St Tallanus' Church, Talland

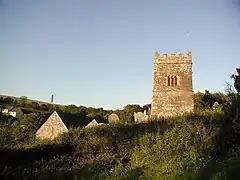
Talland Church

Talland Church is a Grade I listed building located on the cliff-top at Talland near Looe in Cornwall. It is dedicated to St Tallanus and was built by Augustinian monks from Launceston.